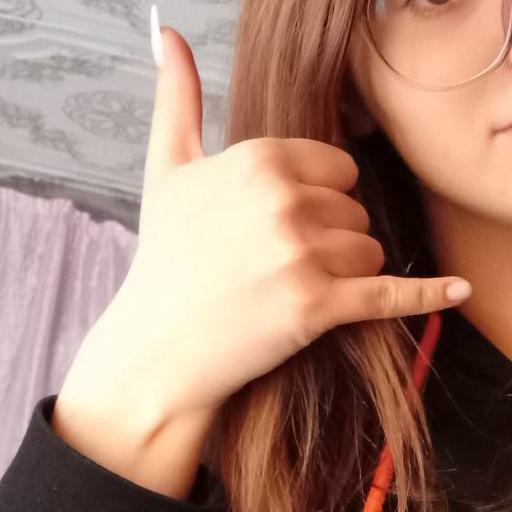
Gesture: call